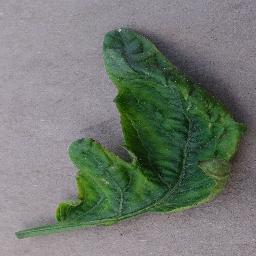
Label: Tomato___Tomato_Yellow_Leaf_Curl_Virus